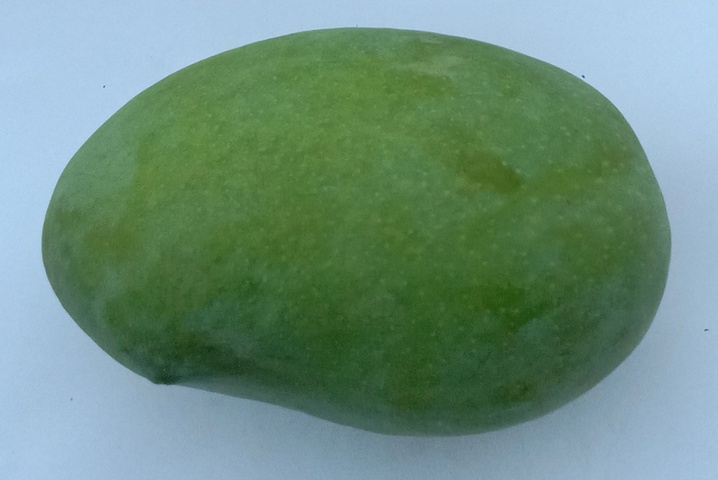
Mango variety: Chaunsa (Summer Bahisht)